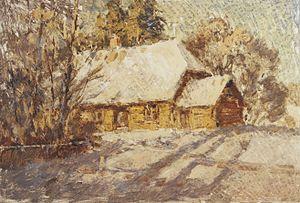
Edgars Vinters est un peintre paysagiste letton.